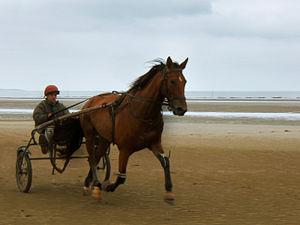
Cheval de courses tractant son entraîneur assis sur son sulky à Utah-Beach, dans le département de la Manche.
Le sulky est une voiture hippomobile d'origine américaine, à deux roues, avec un seul siège. Le sulky est léger, solide, conçu pour les trajets rapides et surtout les courses de trotteurs. C'est l'équivalent de l'araignée française.